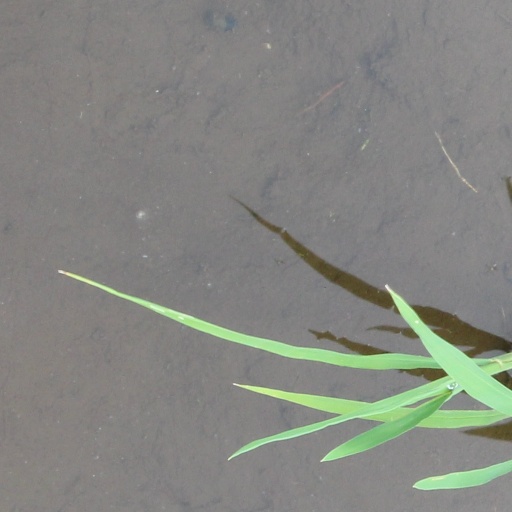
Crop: rice